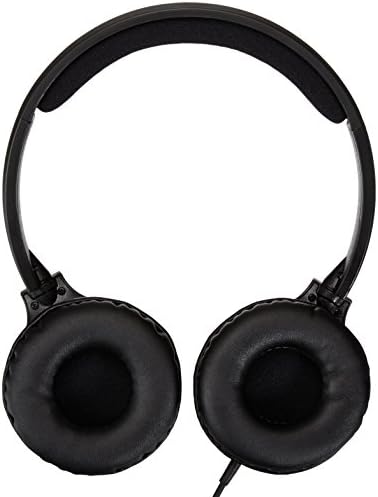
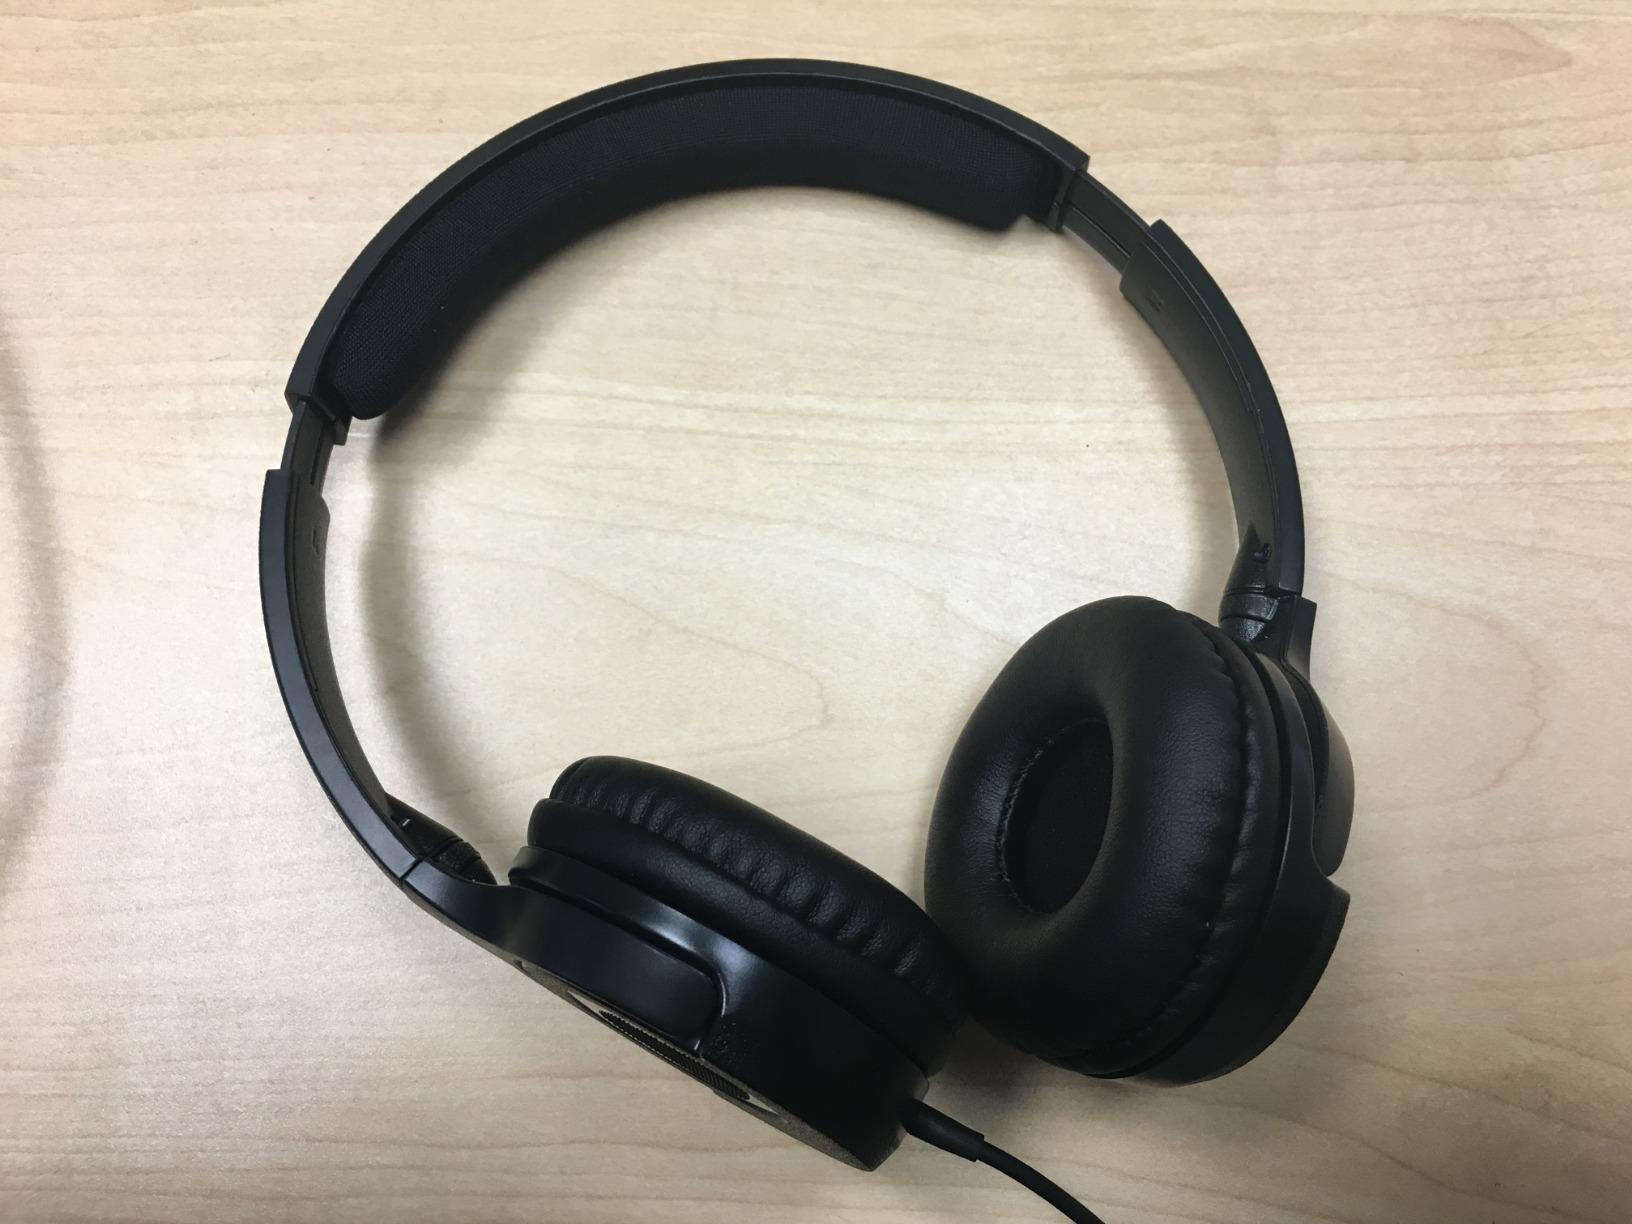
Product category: headphones
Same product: yes